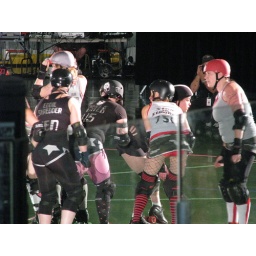
Riot Girls vs Throttle Rockets pre-jam Stoli Von Stingray in red striped socks